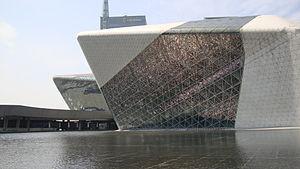
L’Opéra de Canton est un opéra situé à Canton, capitale de la province du Guangdong dans le sud de la Chine. Il a été conçu selon les plans de l'architecte britanno-iraquienne Zaha Hadid, et achevé en 2010. L'Opéra de Canton d'une superficie de 70 000 m² domine la rivière des Perles.